Standard Chartered Bank building, Penang

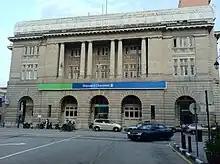
Standard Chartered Bank building in 2012, prior to the relocation of Standard Chartered's Penang branch

The Chartered Bank of India, Australia and China (known as Chartered Bank), a British bank established in 1853 was established in Penang in 1875. It is the oldest bank branch in Malaysia, and was the leading bank in colonial Malaya, later, in 1969, merging with Standard Bank to form Standard Chartered Bank.